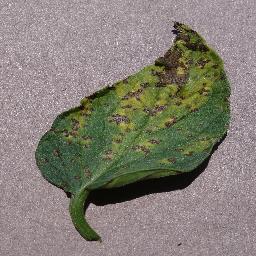
Label: Tomato___Septoria_leaf_spot